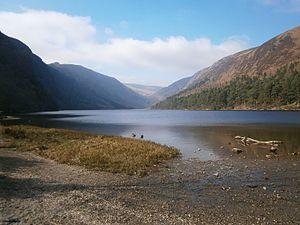
Lac supérieur
Glendalough est un glen et un village d'Irlande à son extrémité avale situés dans les montagnes de Wicklow. Le village se trouve sur le site d'un ancien monastère dans le comté de Wicklow. Il a été établi au VIᵉ siècle par saint Kevin, un prêtre ermite, et détruit par les Anglais en 1398.